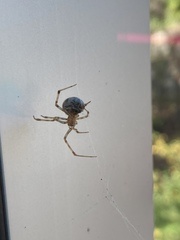
Species: Parasteatoda_tepidariorum